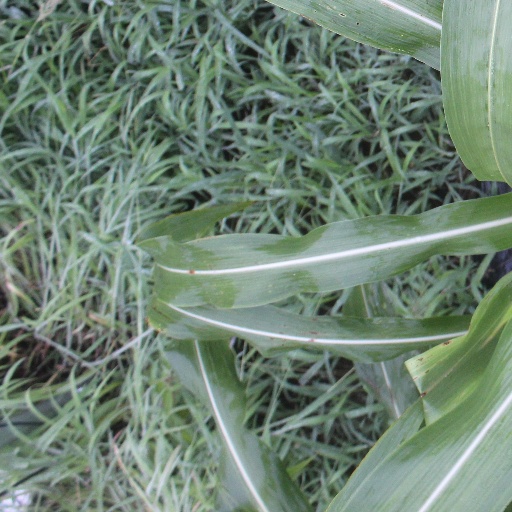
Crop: sorghum